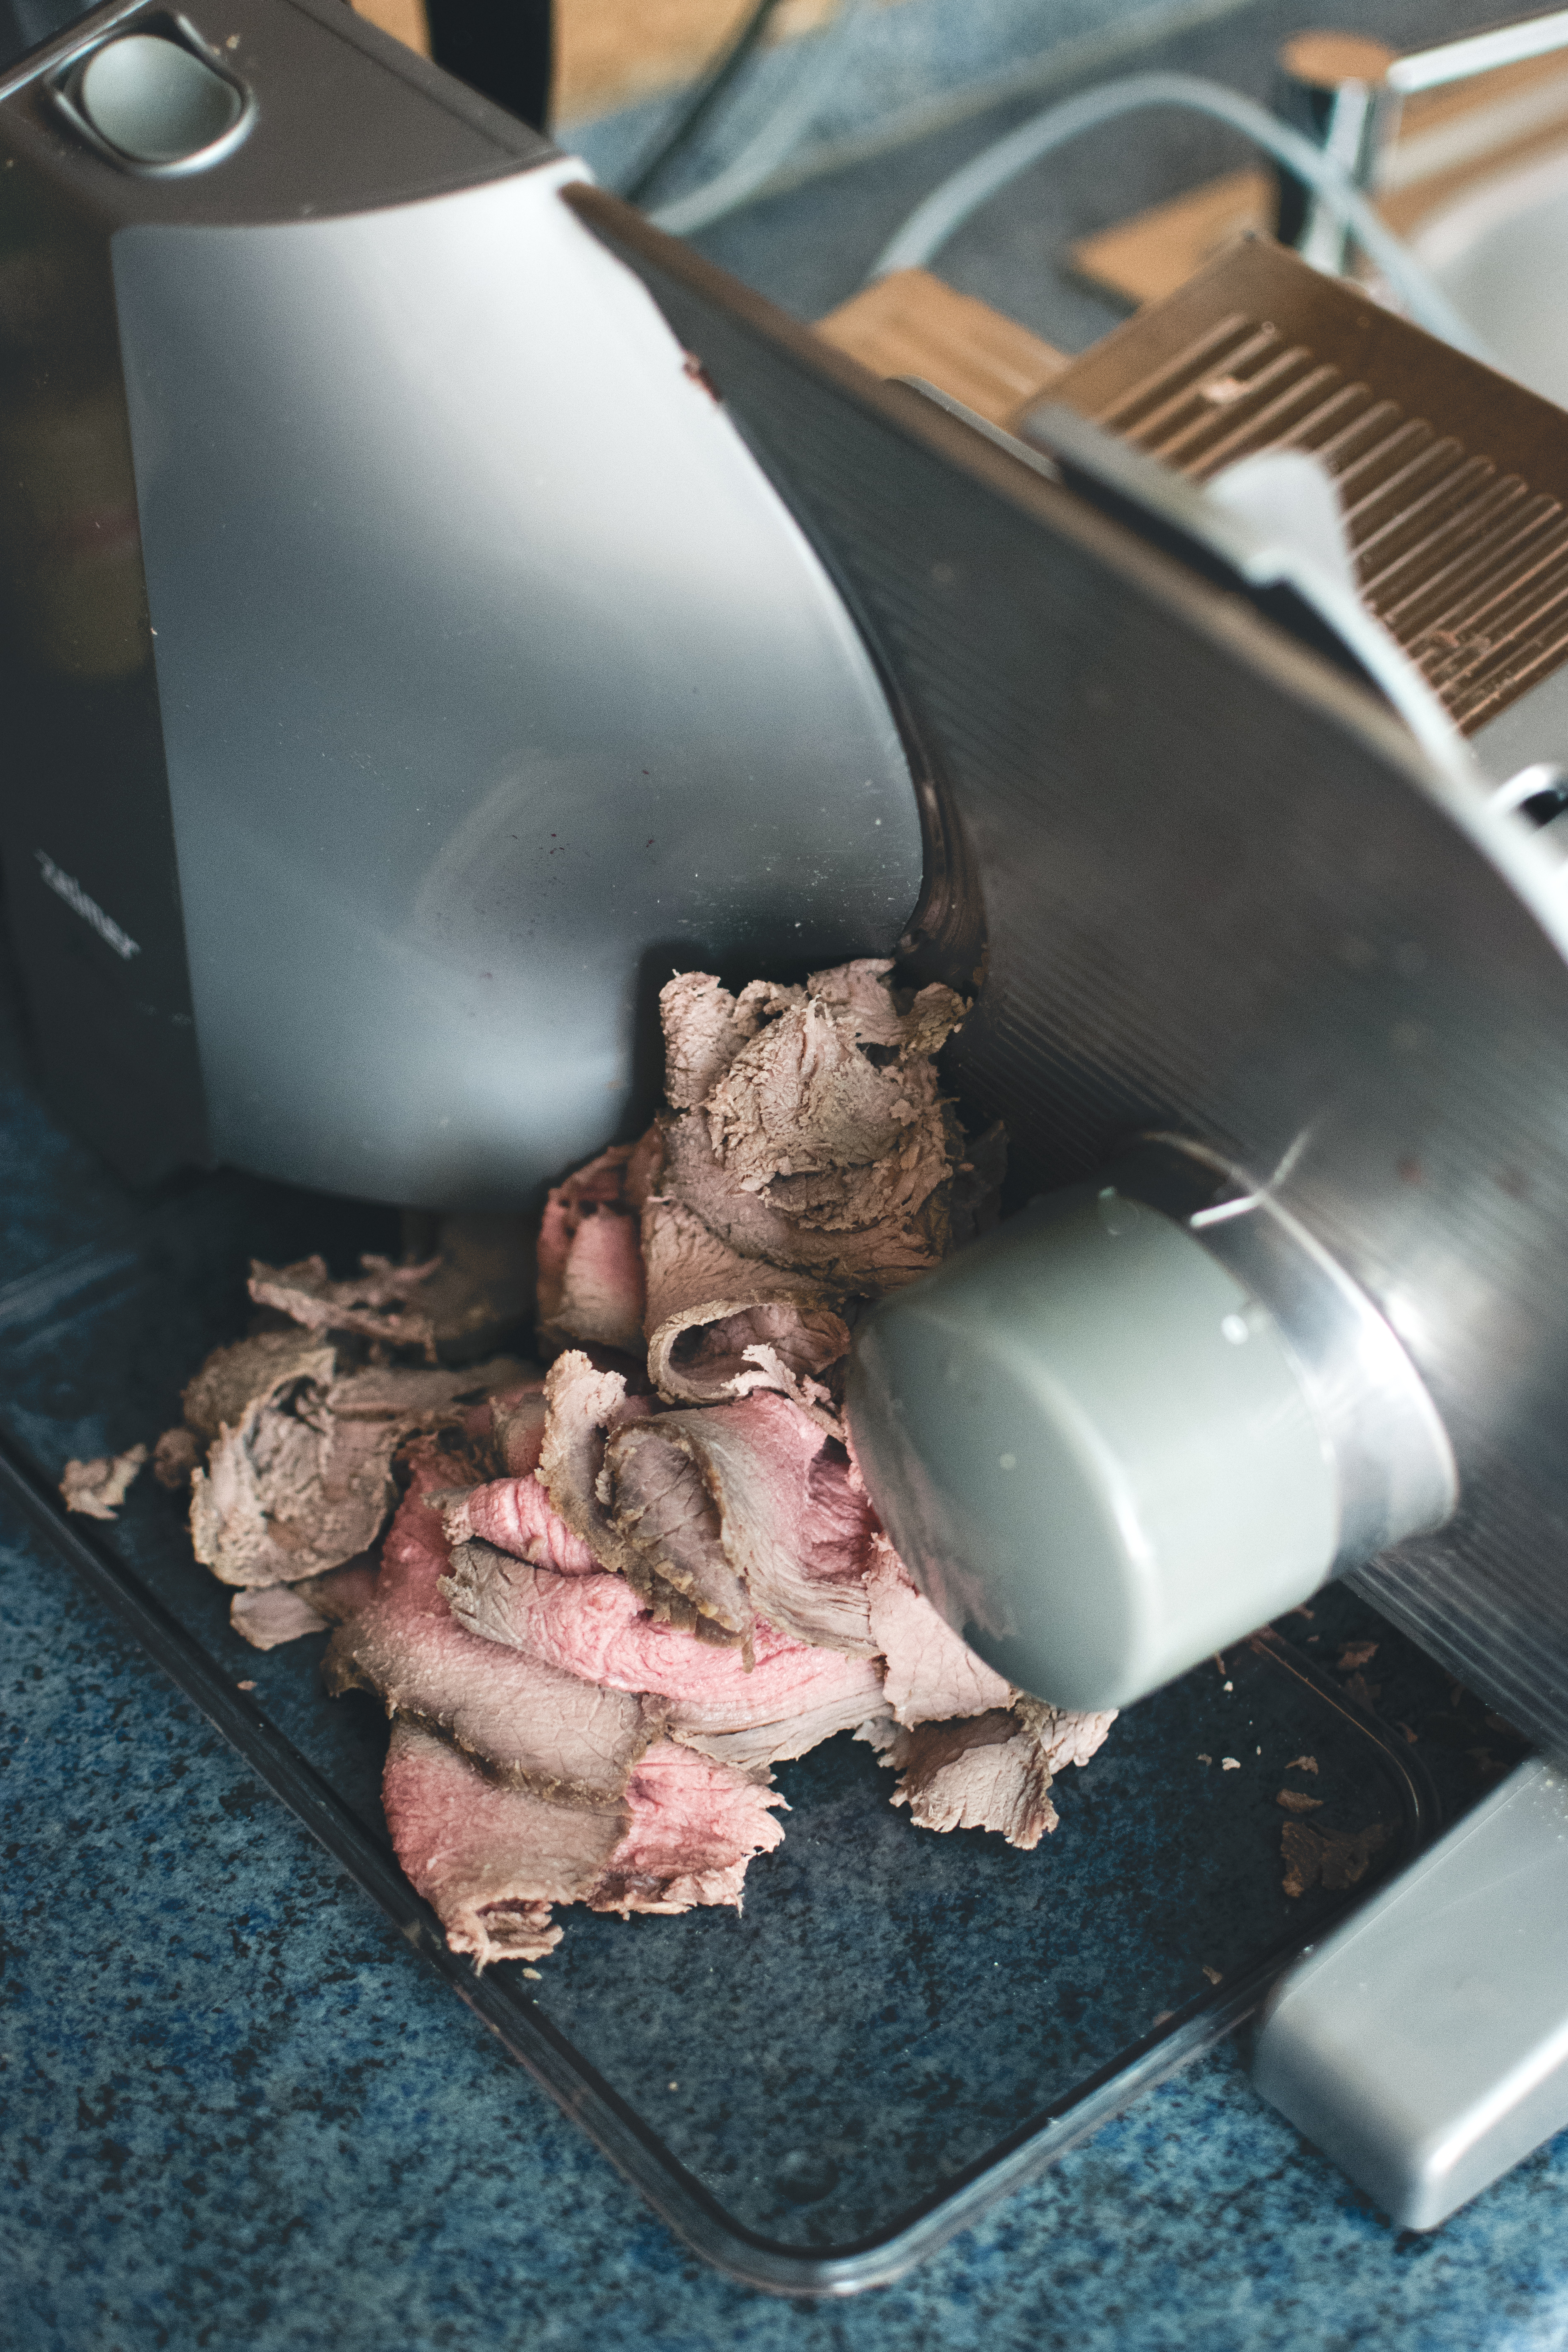
auto part, cuisine